Soledad, California

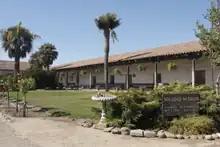
The historic Mission Nuestra Señora de la Soledad is a California Historical Landmark.

Soledad is located in central Monterey County at . It is southeast of Gonzales and northwest of Greenfield, both via U.S. Route 101.